Wimbledon Manor House

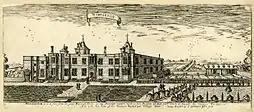

Immediately after Viscount Wimbledon died, in 1638, the manor together with manor house was sold by his heirs to trustees for the queen of Charles I, who gave it to Queen Henrietta Maria. Alterations and expansion were made in 1640–41, just at the outbreak of the English Civil War. Overseeing plans and construction was the court architect Inigo Jones, Surveyor of the King's Works, and on site was the prominent sculptor-builder Nicholas Stone. The two-storey house with a flat balustraded roof was severe in outward aspect. Thomas Fuller calls Wimbledon manor house "a daring structure;" and says, that "by some it has been thought to equal Nonsuch, if not to exceed it."